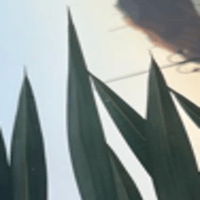
Label: Healthy sample